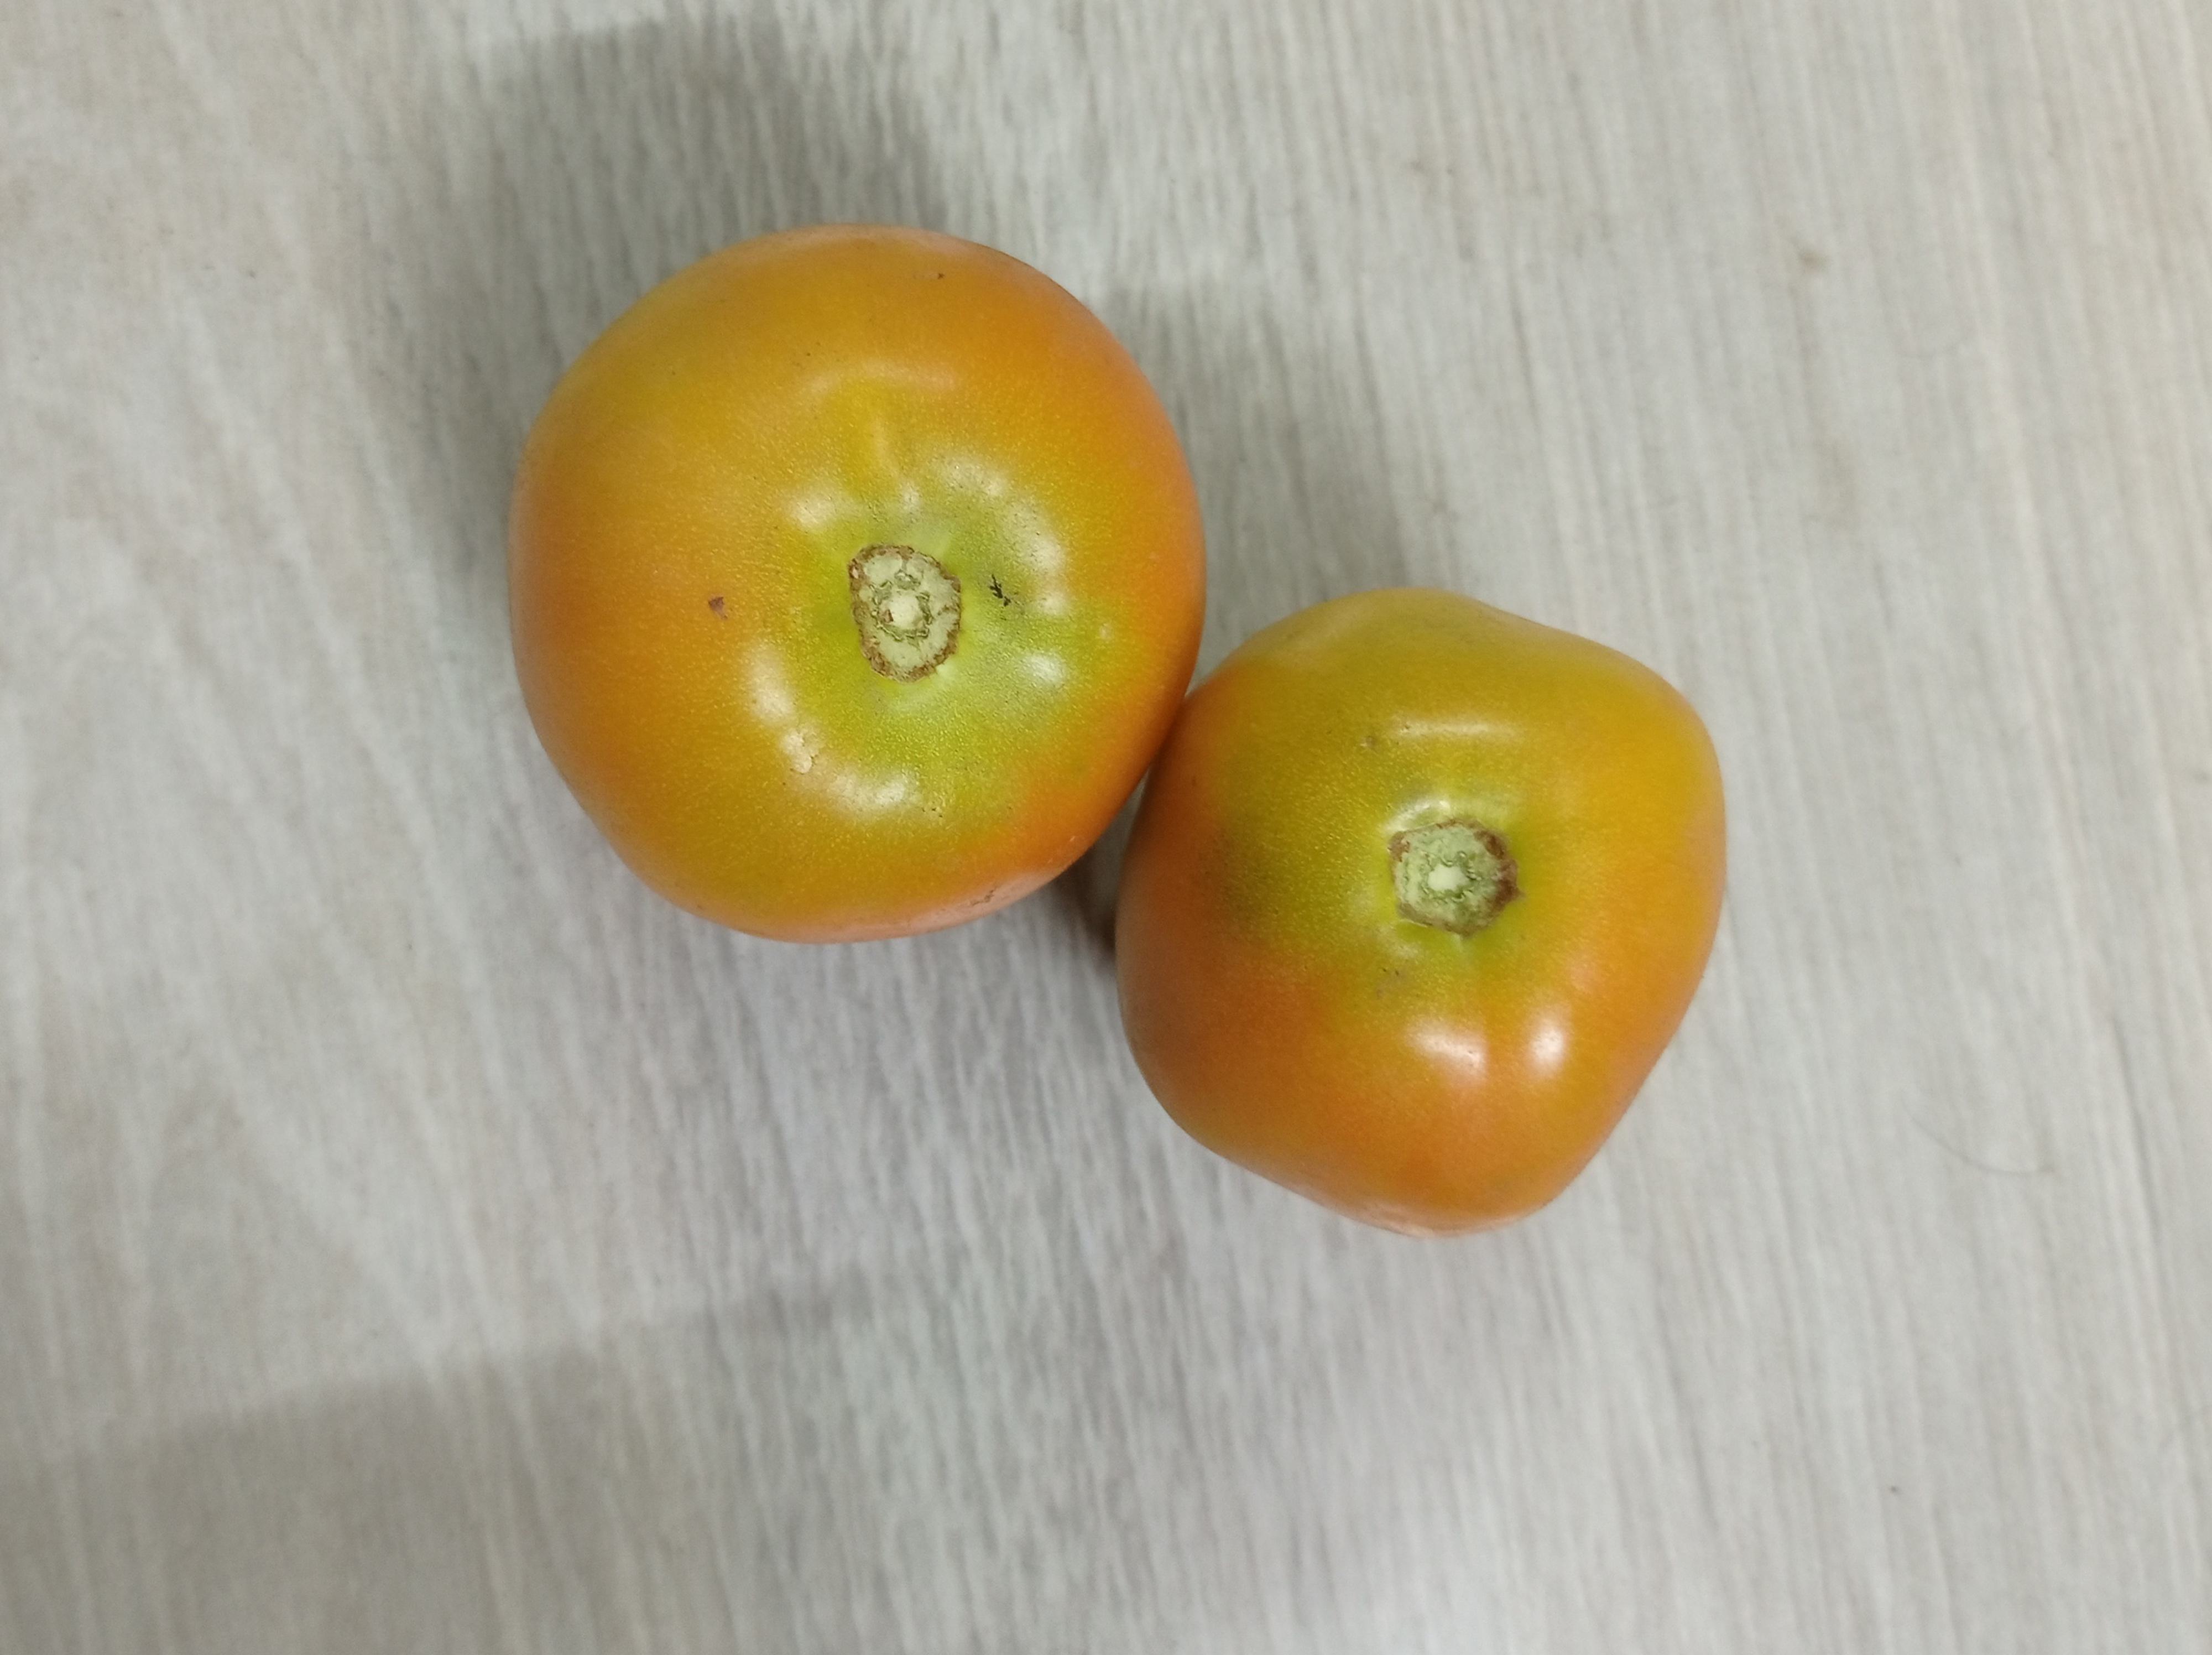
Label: Fresh